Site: brandenburg
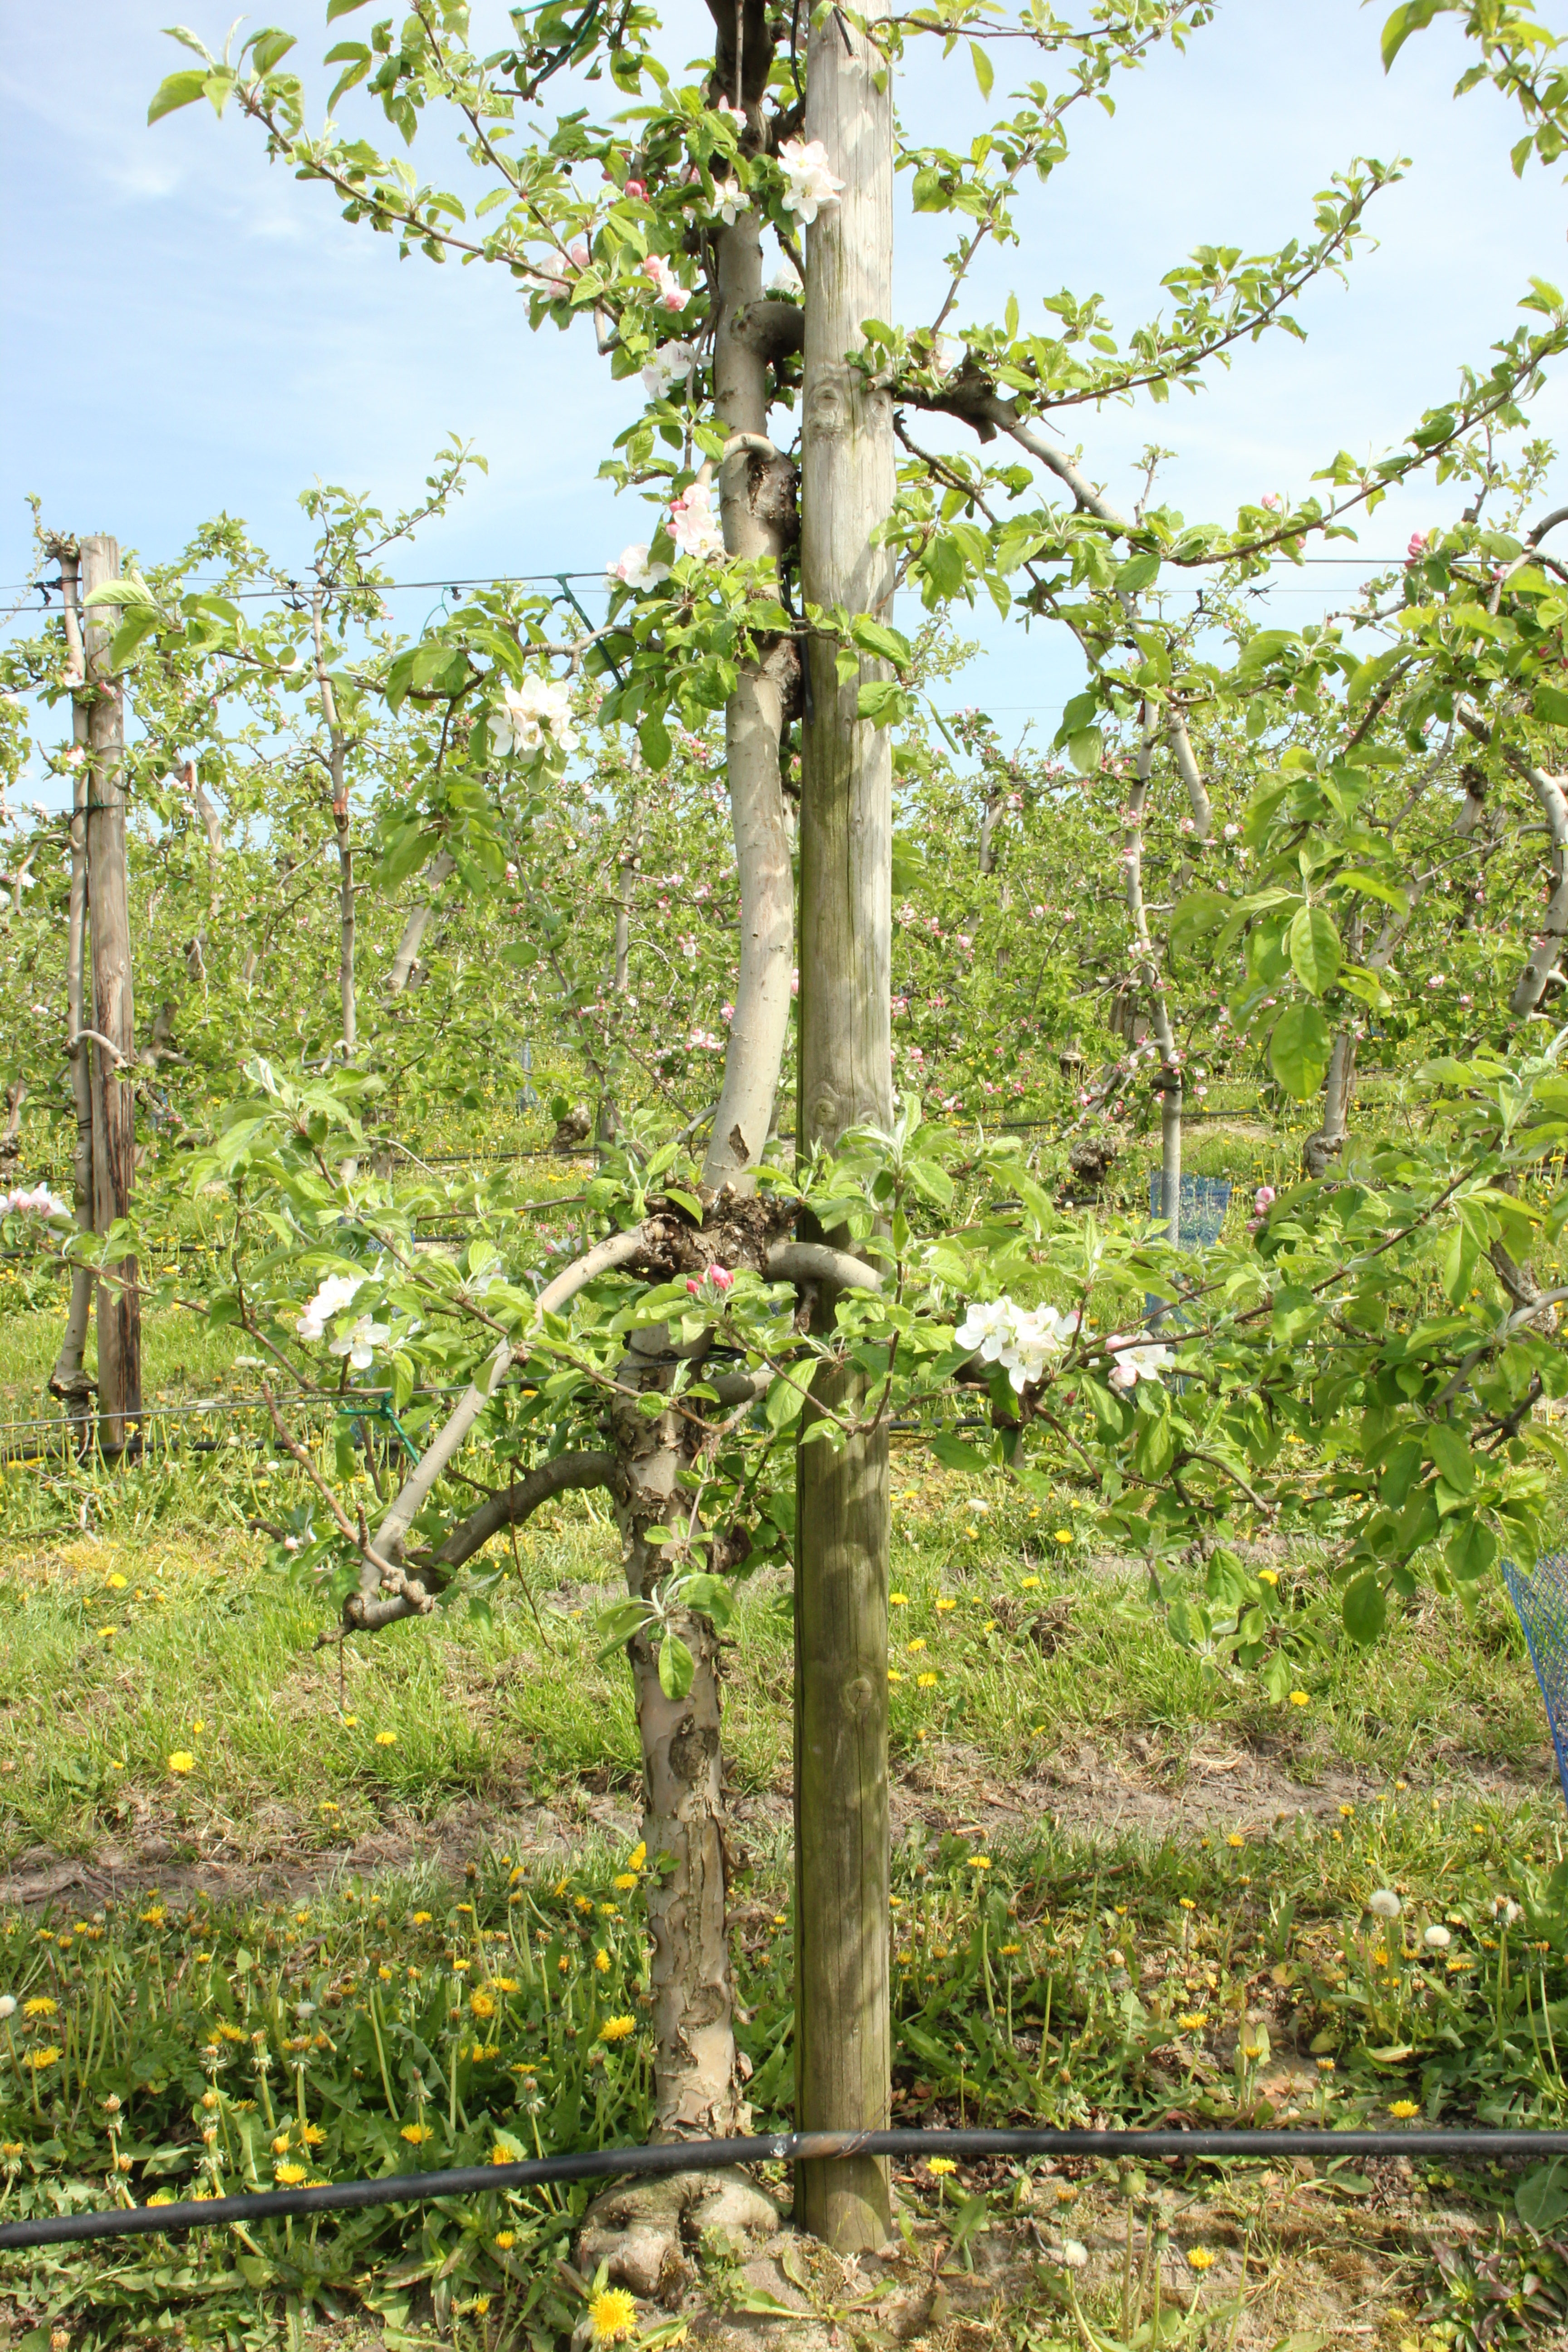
Growth stage (BBCH 60): Flowering